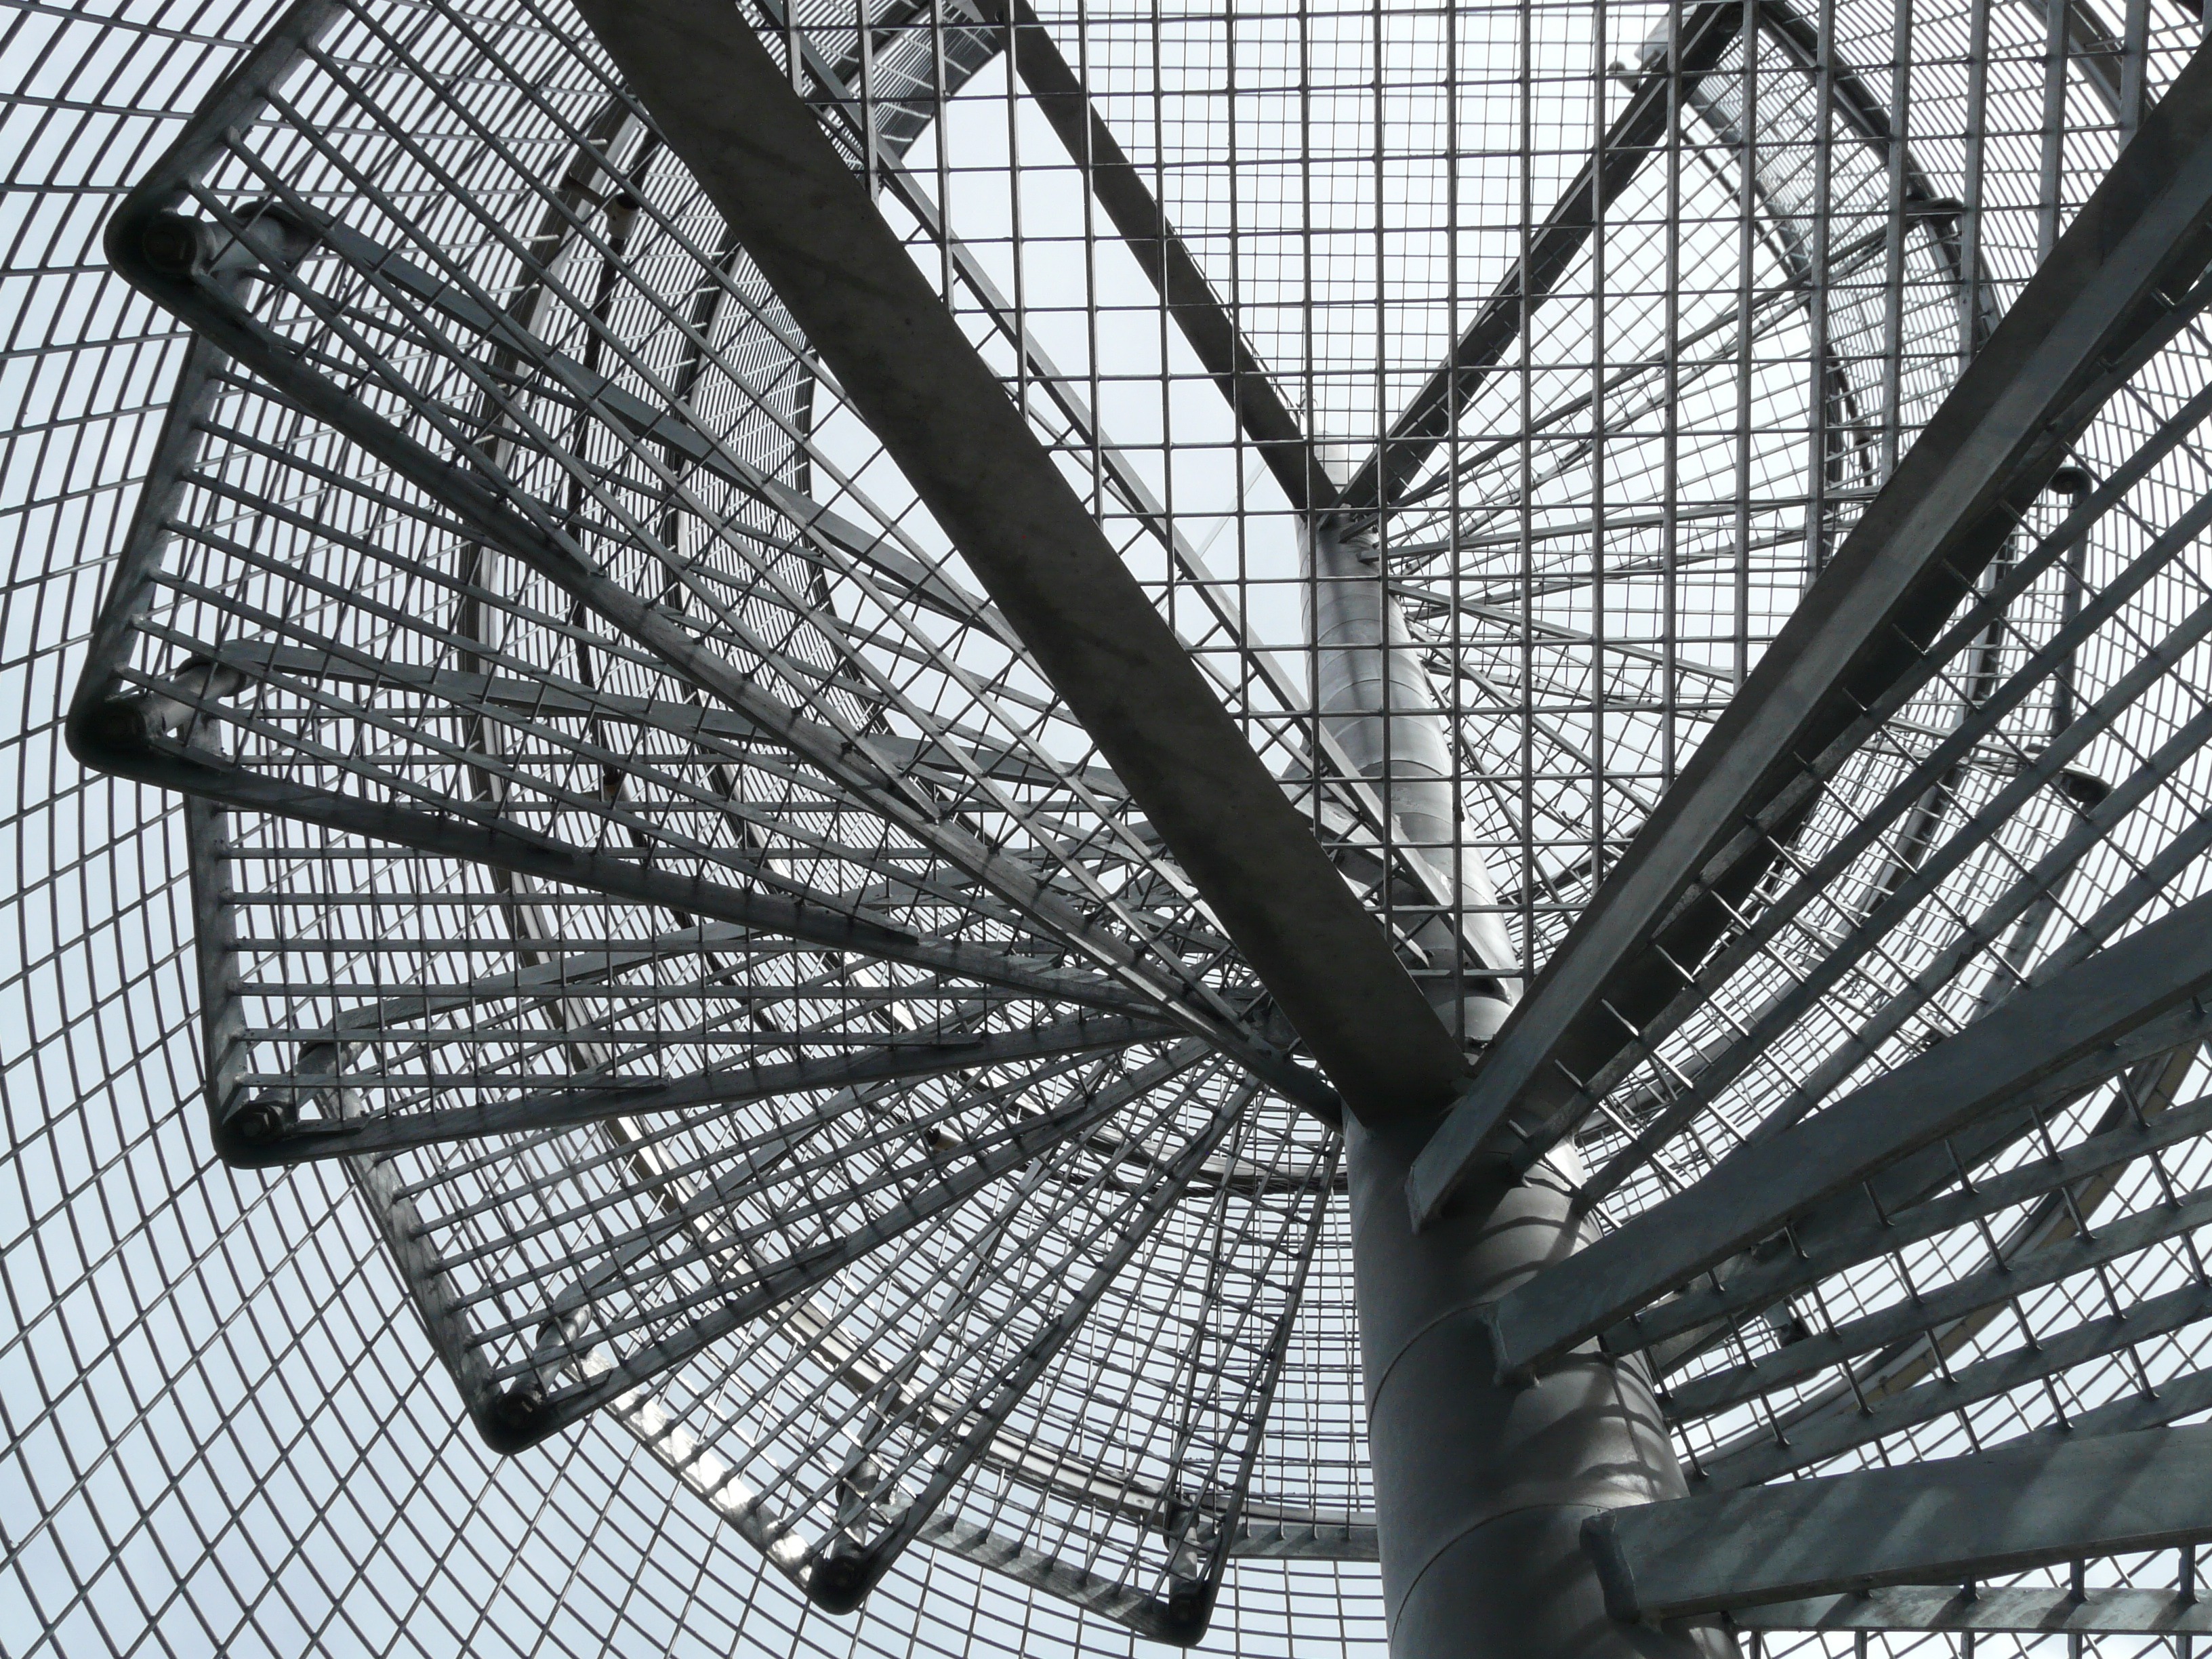
architecture, skyscraper, staircase, line, metal, spiral staircase, stairs, symmetry, grid, turn, iron, rise, shape, dizzy, steel grid, gradually, stair step, outdoor structure